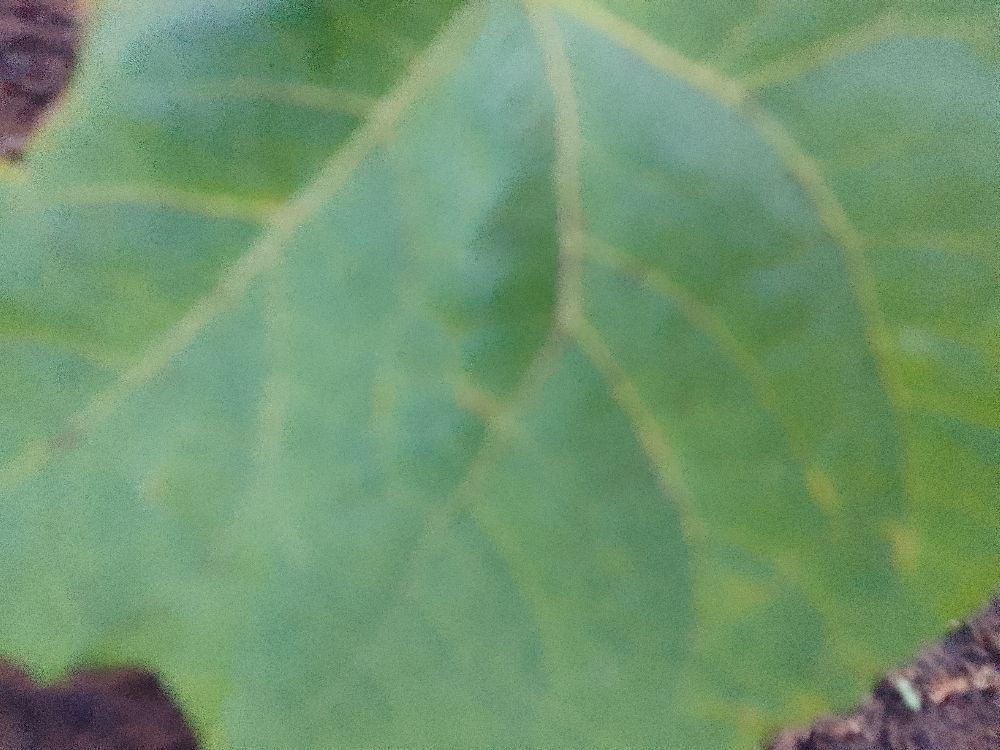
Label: healthy